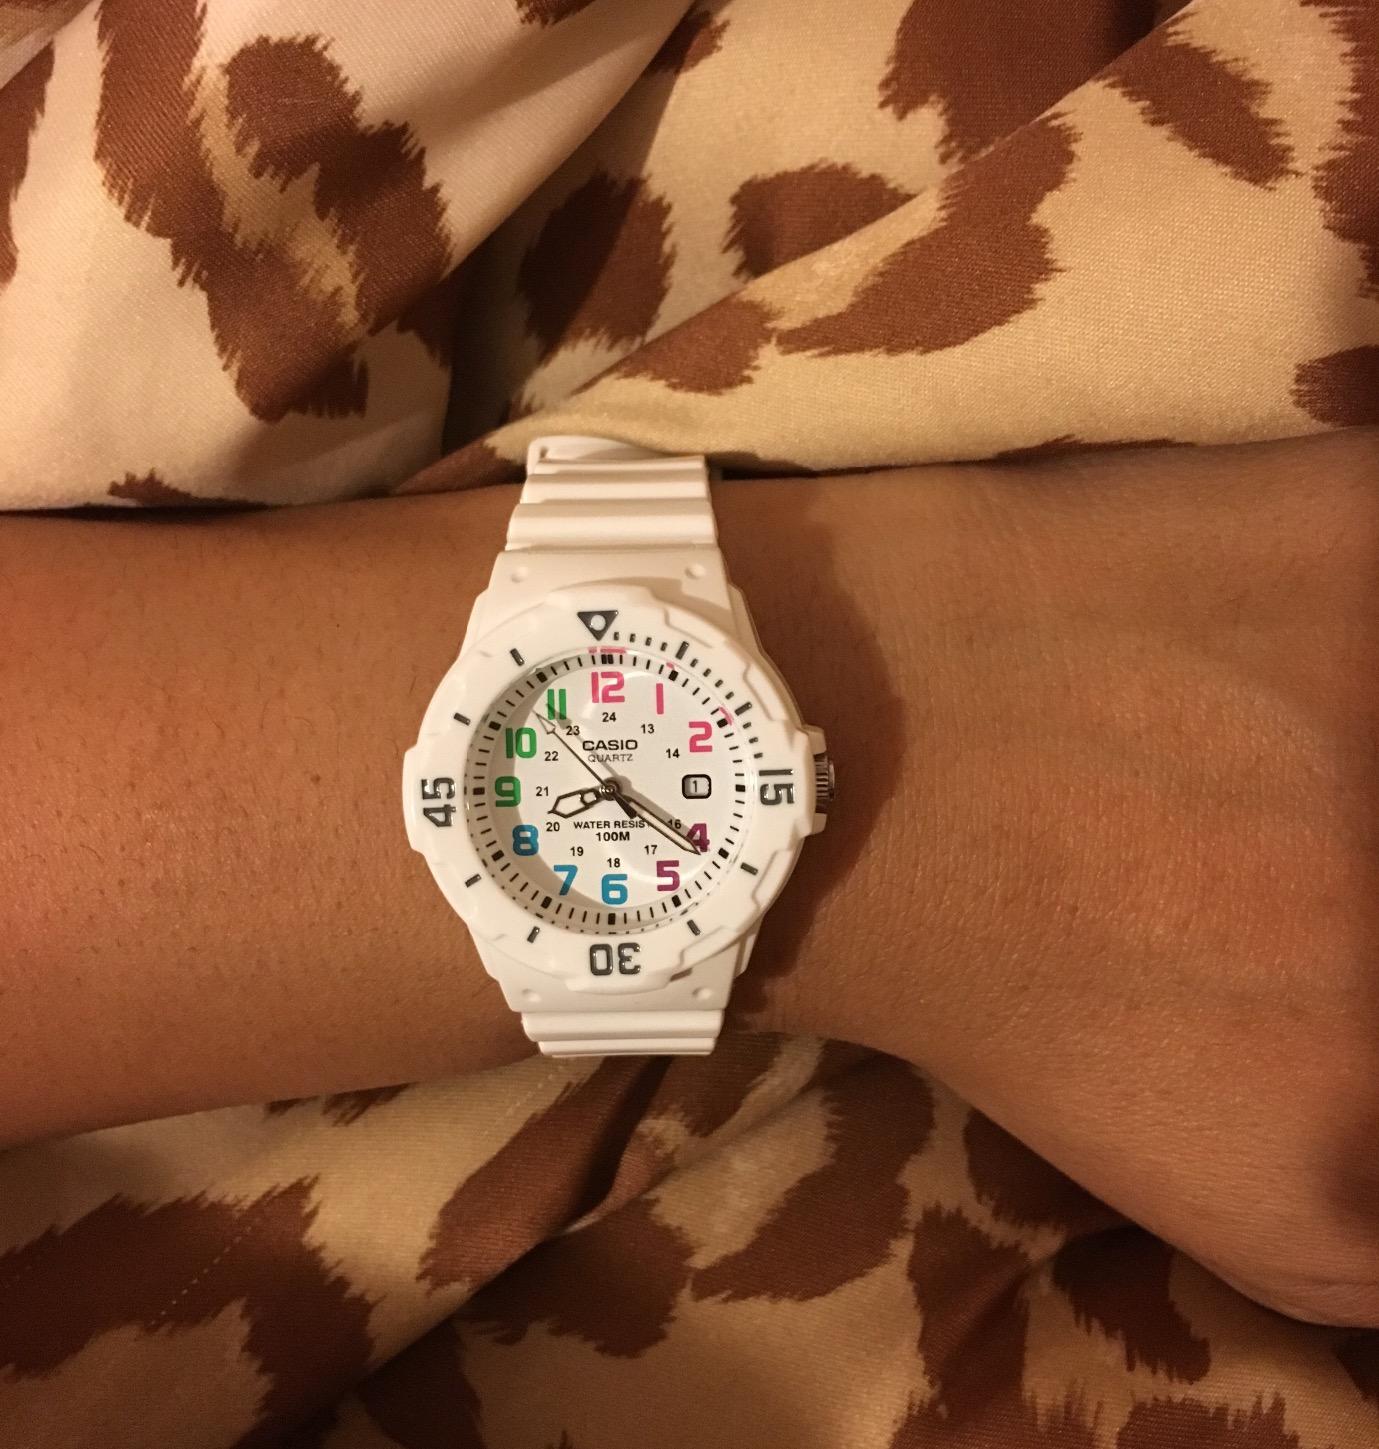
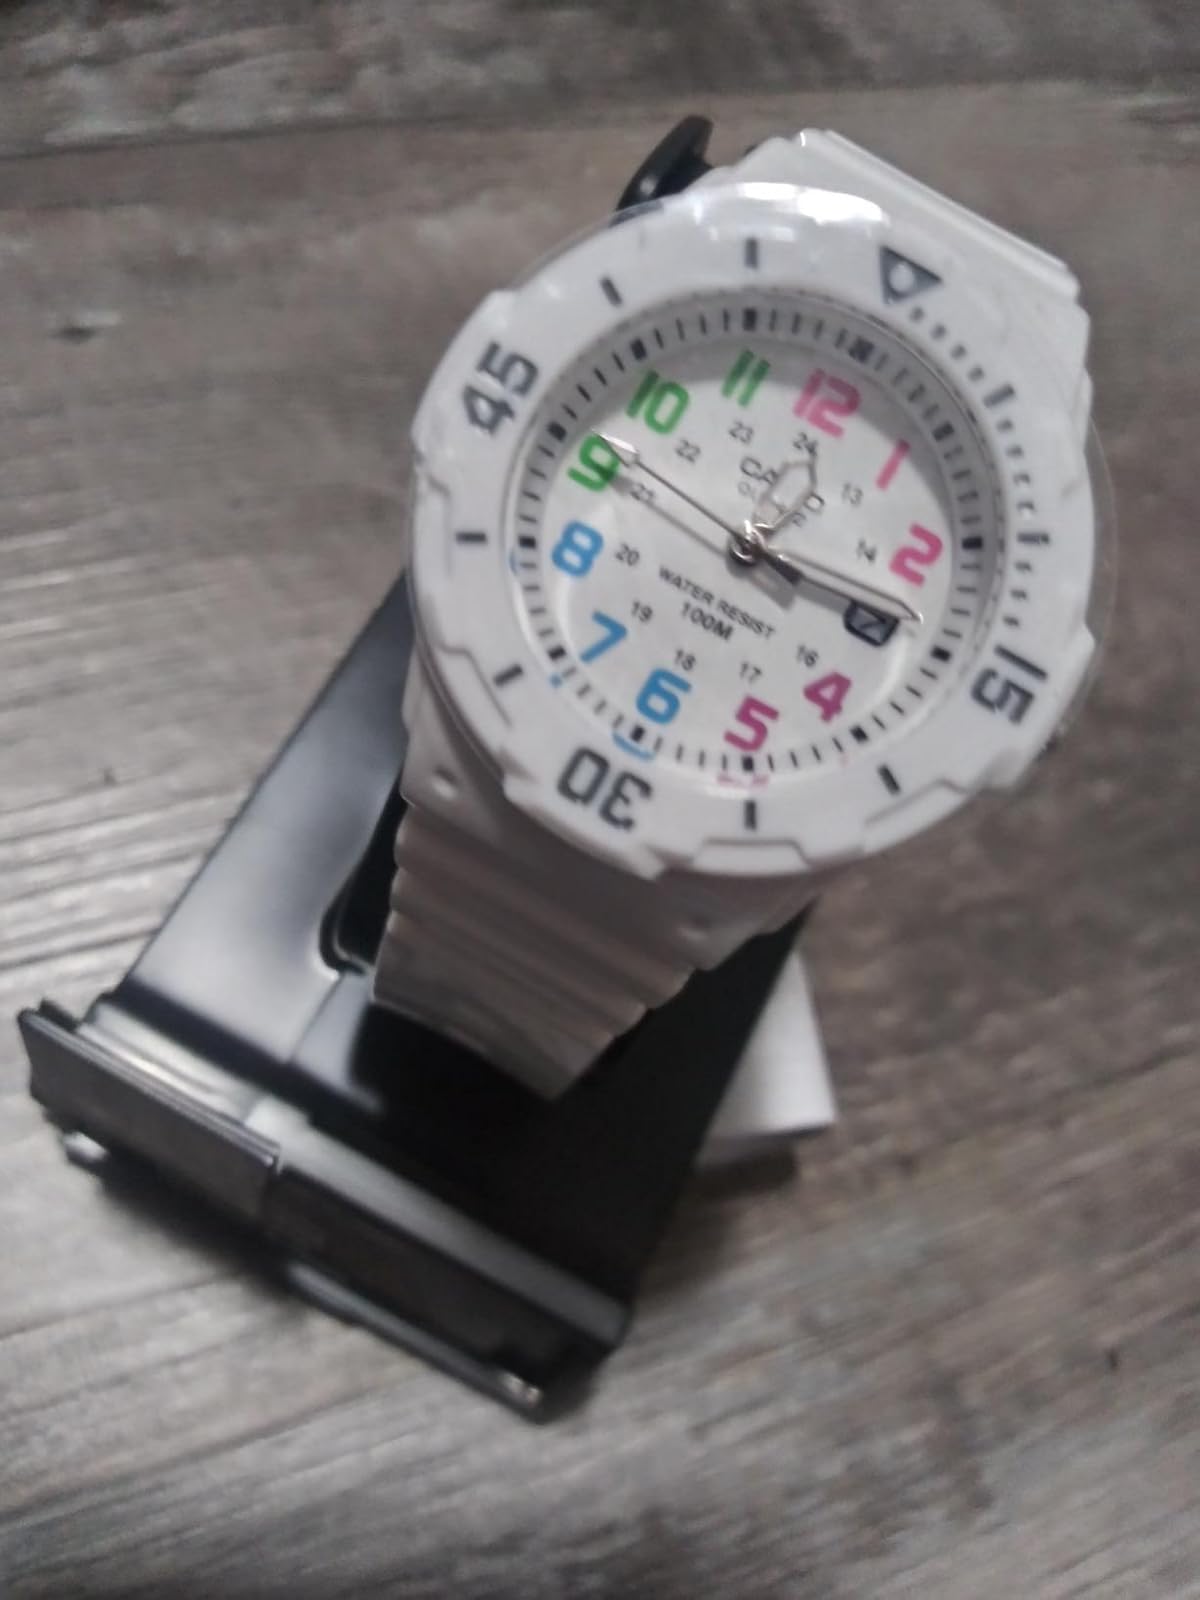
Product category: accessories_watch
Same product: yes